Ternate

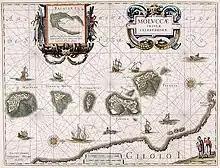

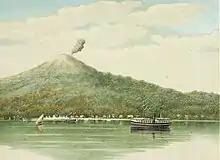
Colonial-era painting of Ternate island, c. 1883–1889.

The first Europeans to arrive at Ternate were part of the Portuguese expedition of Francisco Serrão coming from Malacca; they were shipwrecked near Ceram and rescued by local residents. Sultan Abu Lais of Ternate heard of their plight and brought them to Ternate in 1512 when he saw a chance to ally himself with a powerful foreign nation. The Portuguese were allowed to build Fort Kastela on the island.